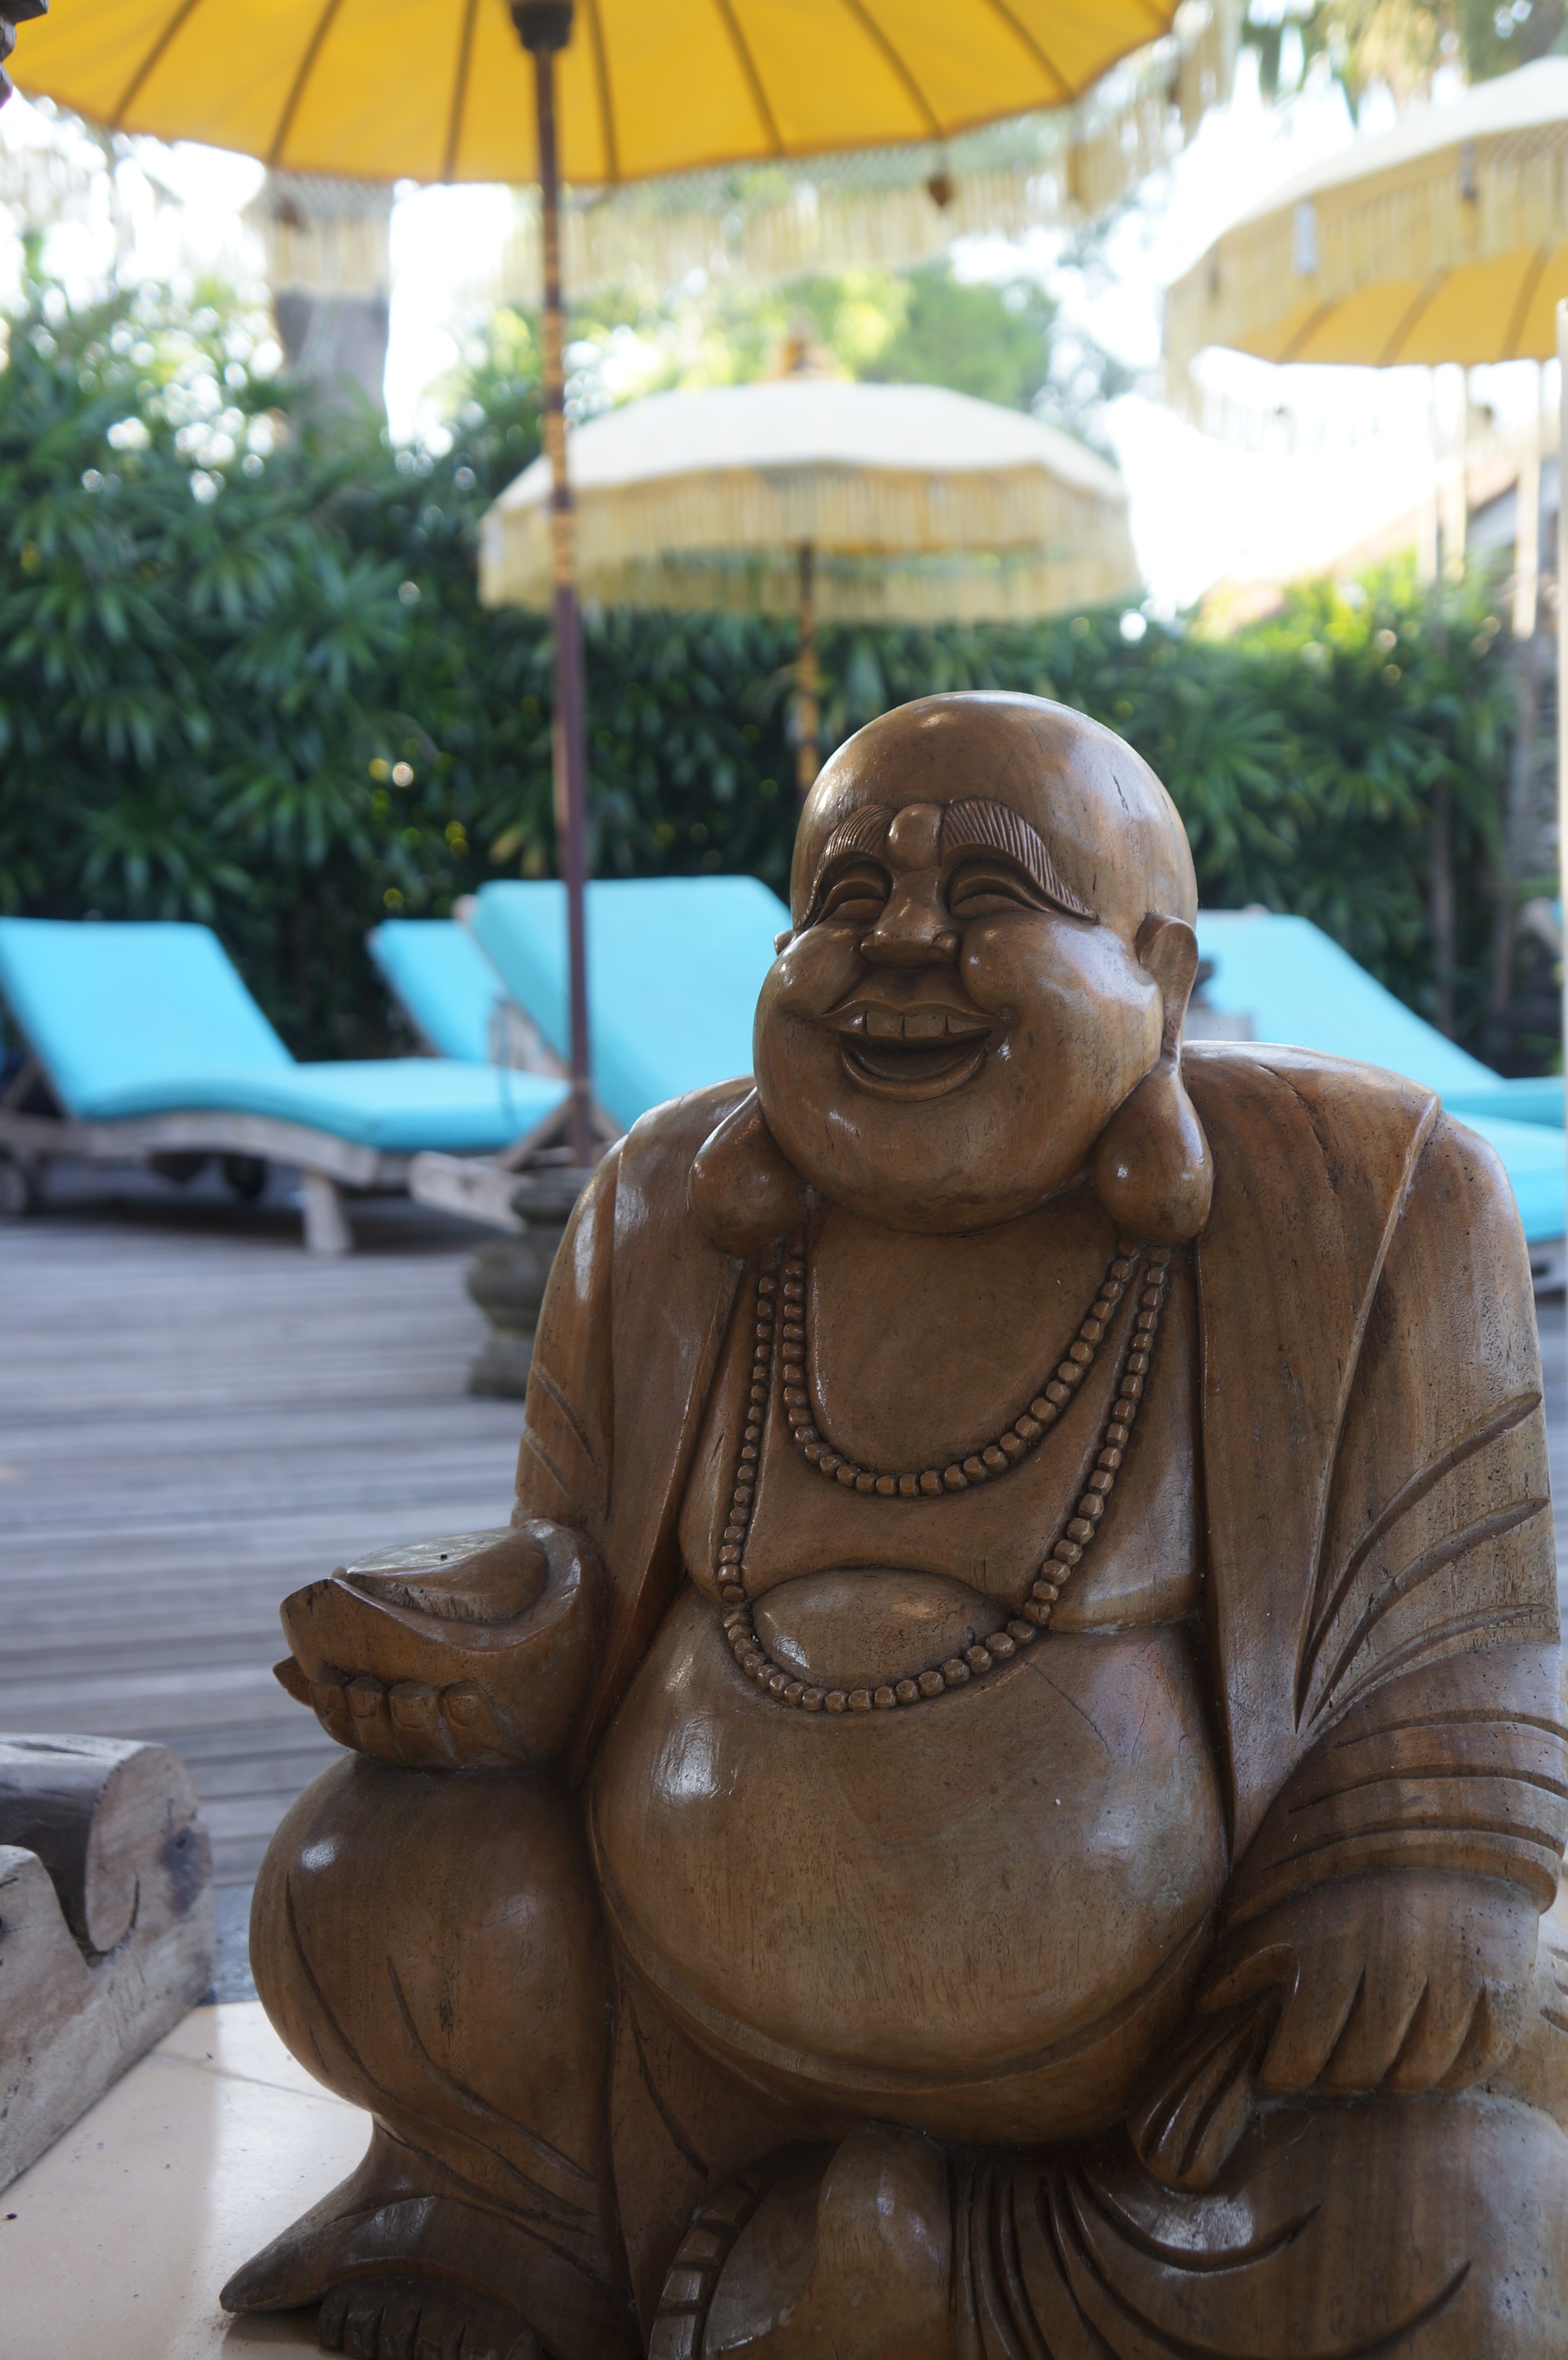
monument, statue, buddhist, zen, sculpture, art, temple, buddha, carving, ancient history